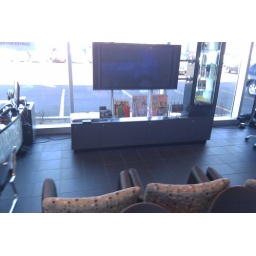
Our newest showroom, one of the few in the Buffalo area to offer customers a flat screen TV to watch.